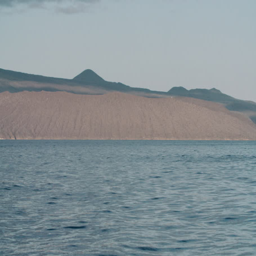
biological species out of the ocean